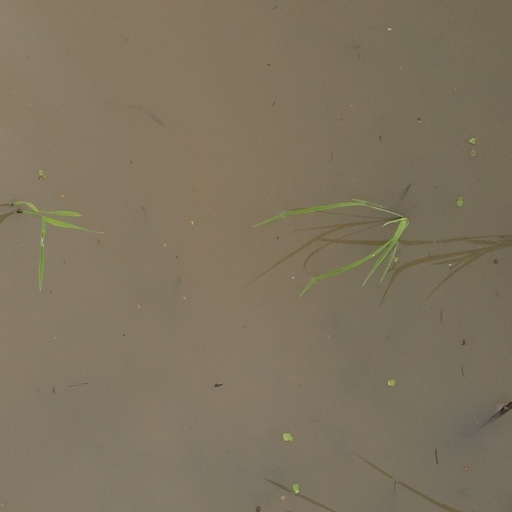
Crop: rice